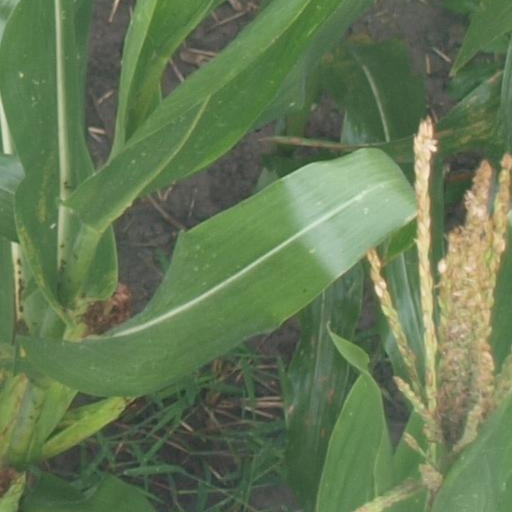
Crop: maize; corn